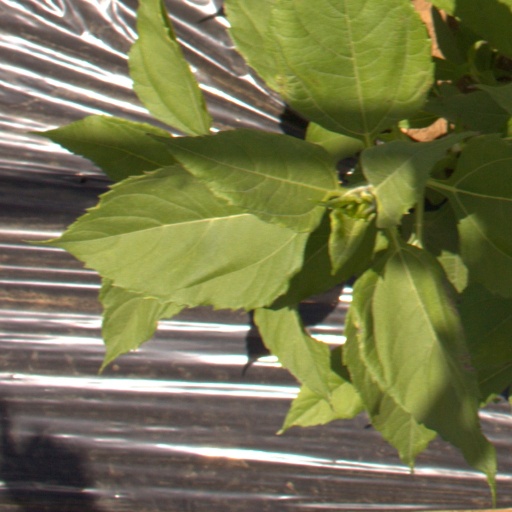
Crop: Jerusalem artichoke